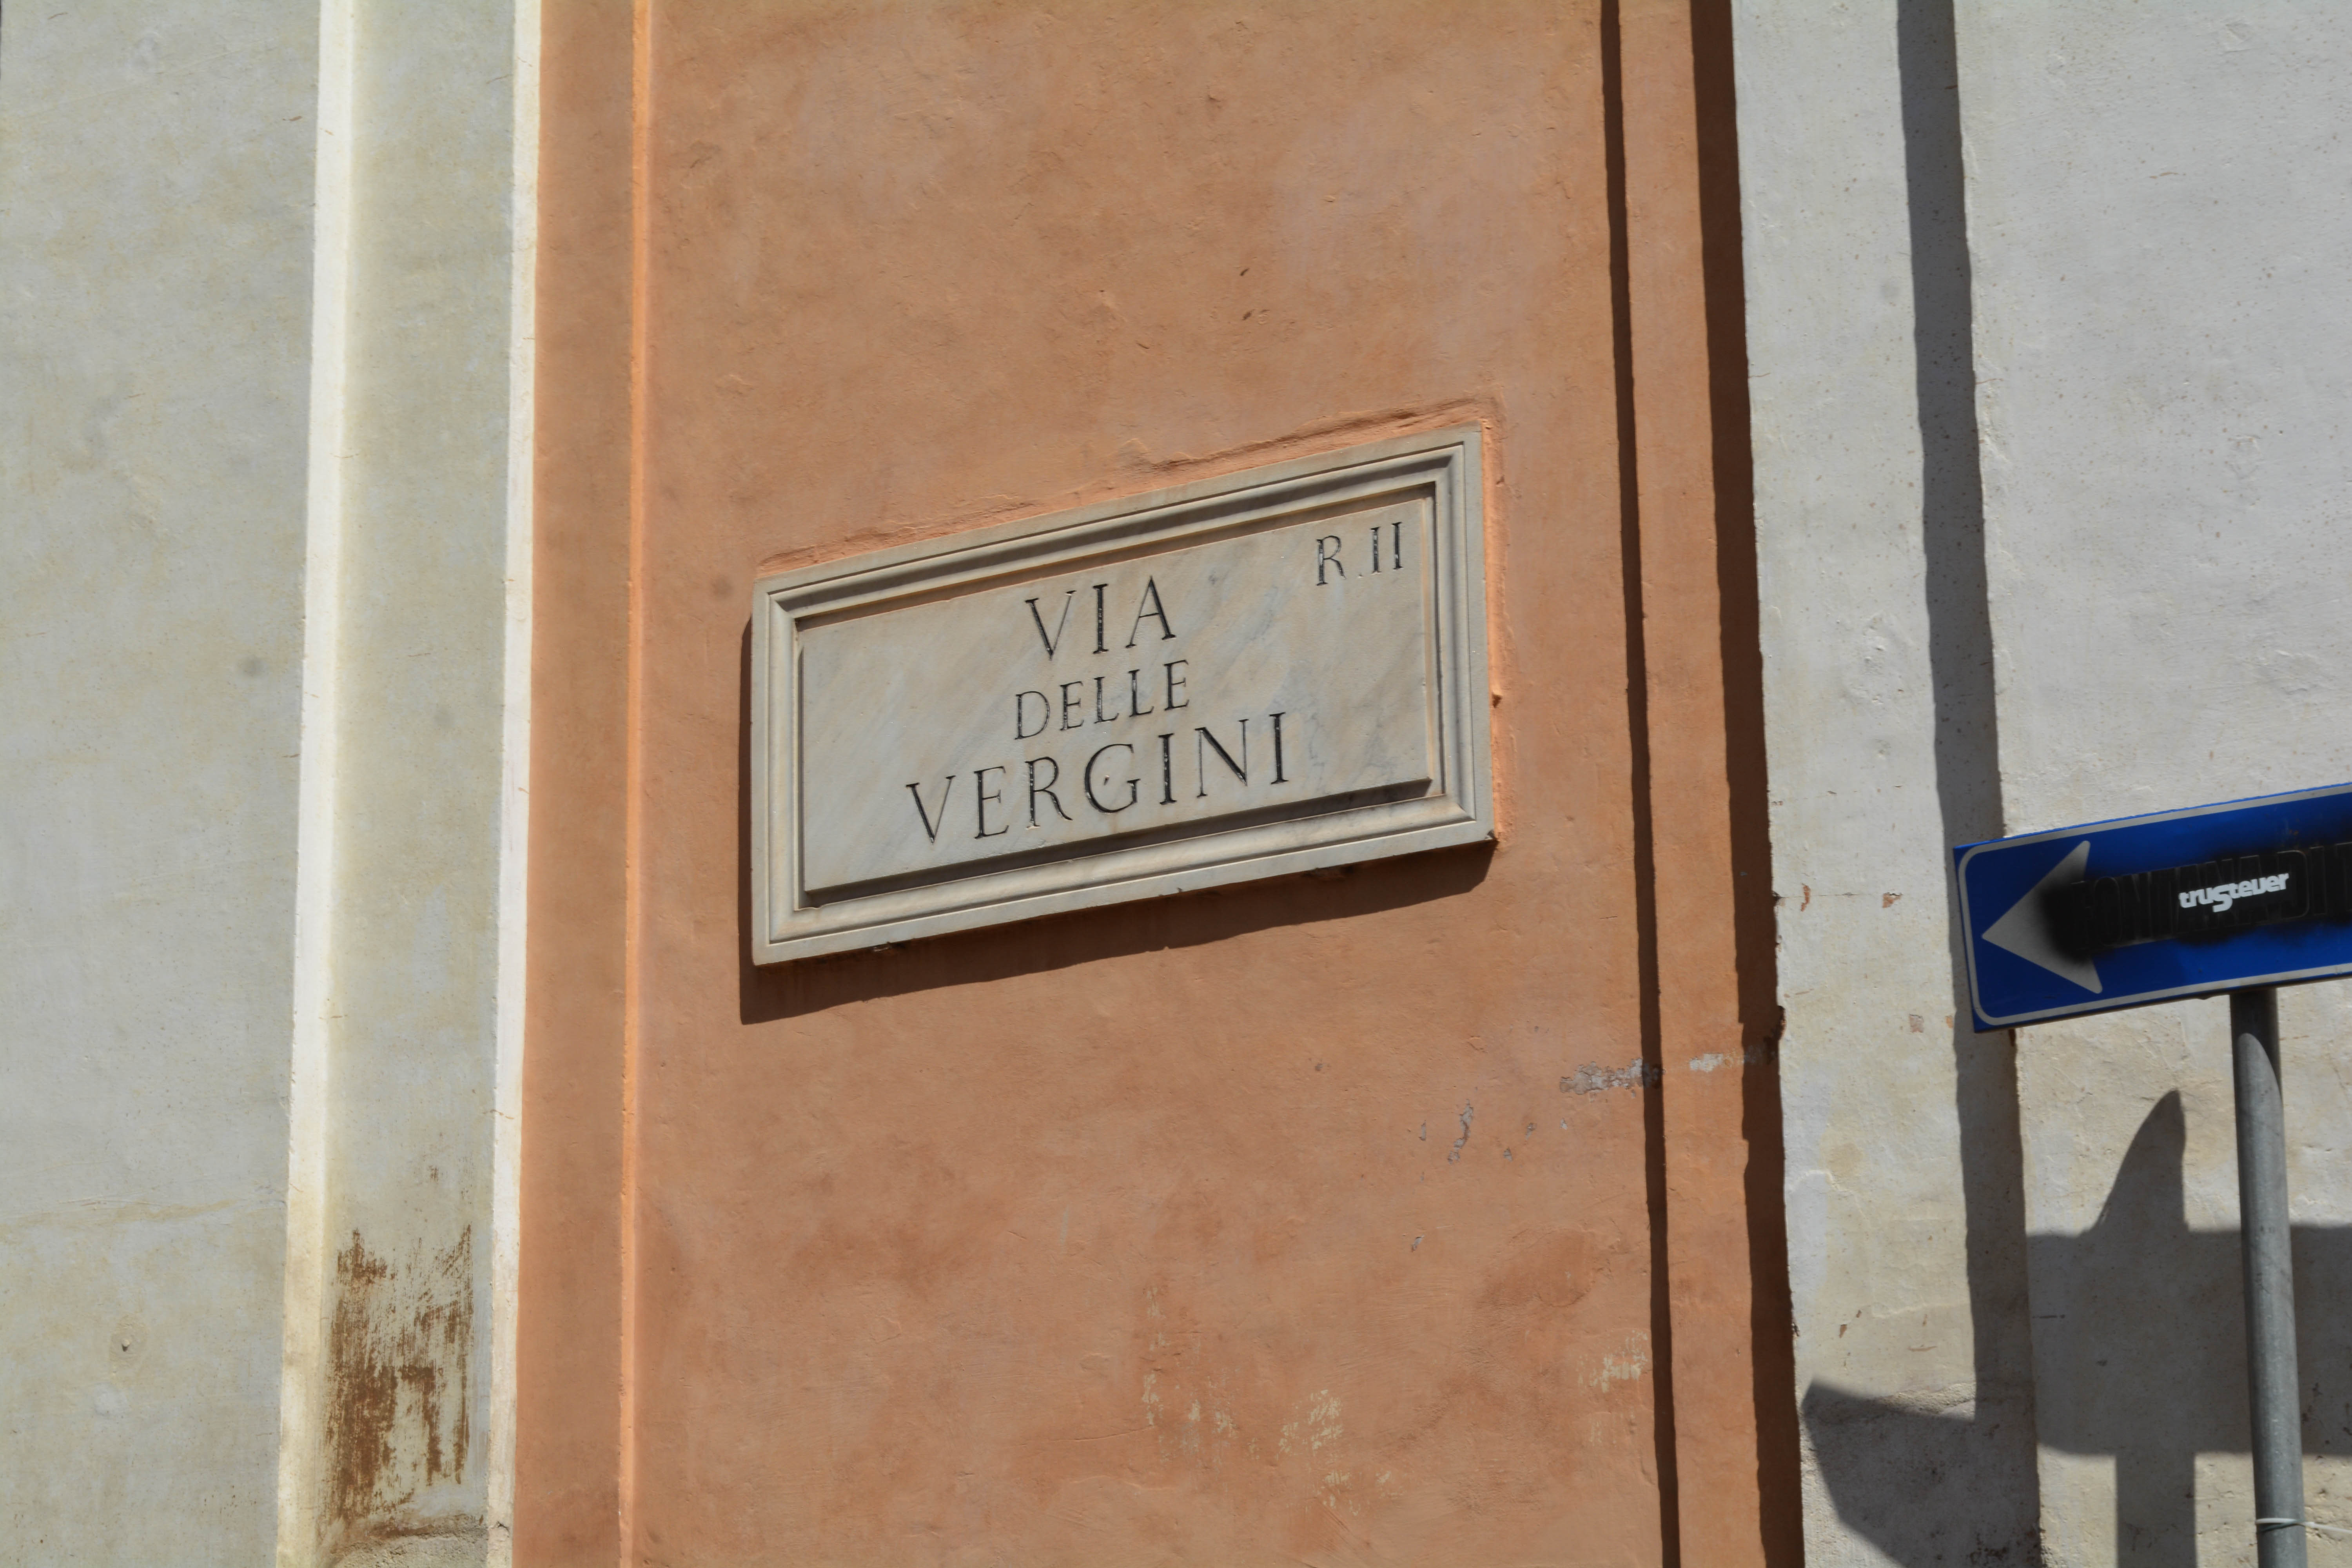
wood, window, number, wall, sign, door, letter box, picture frame, shape, house numbering